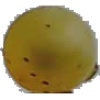
Label: white_grape